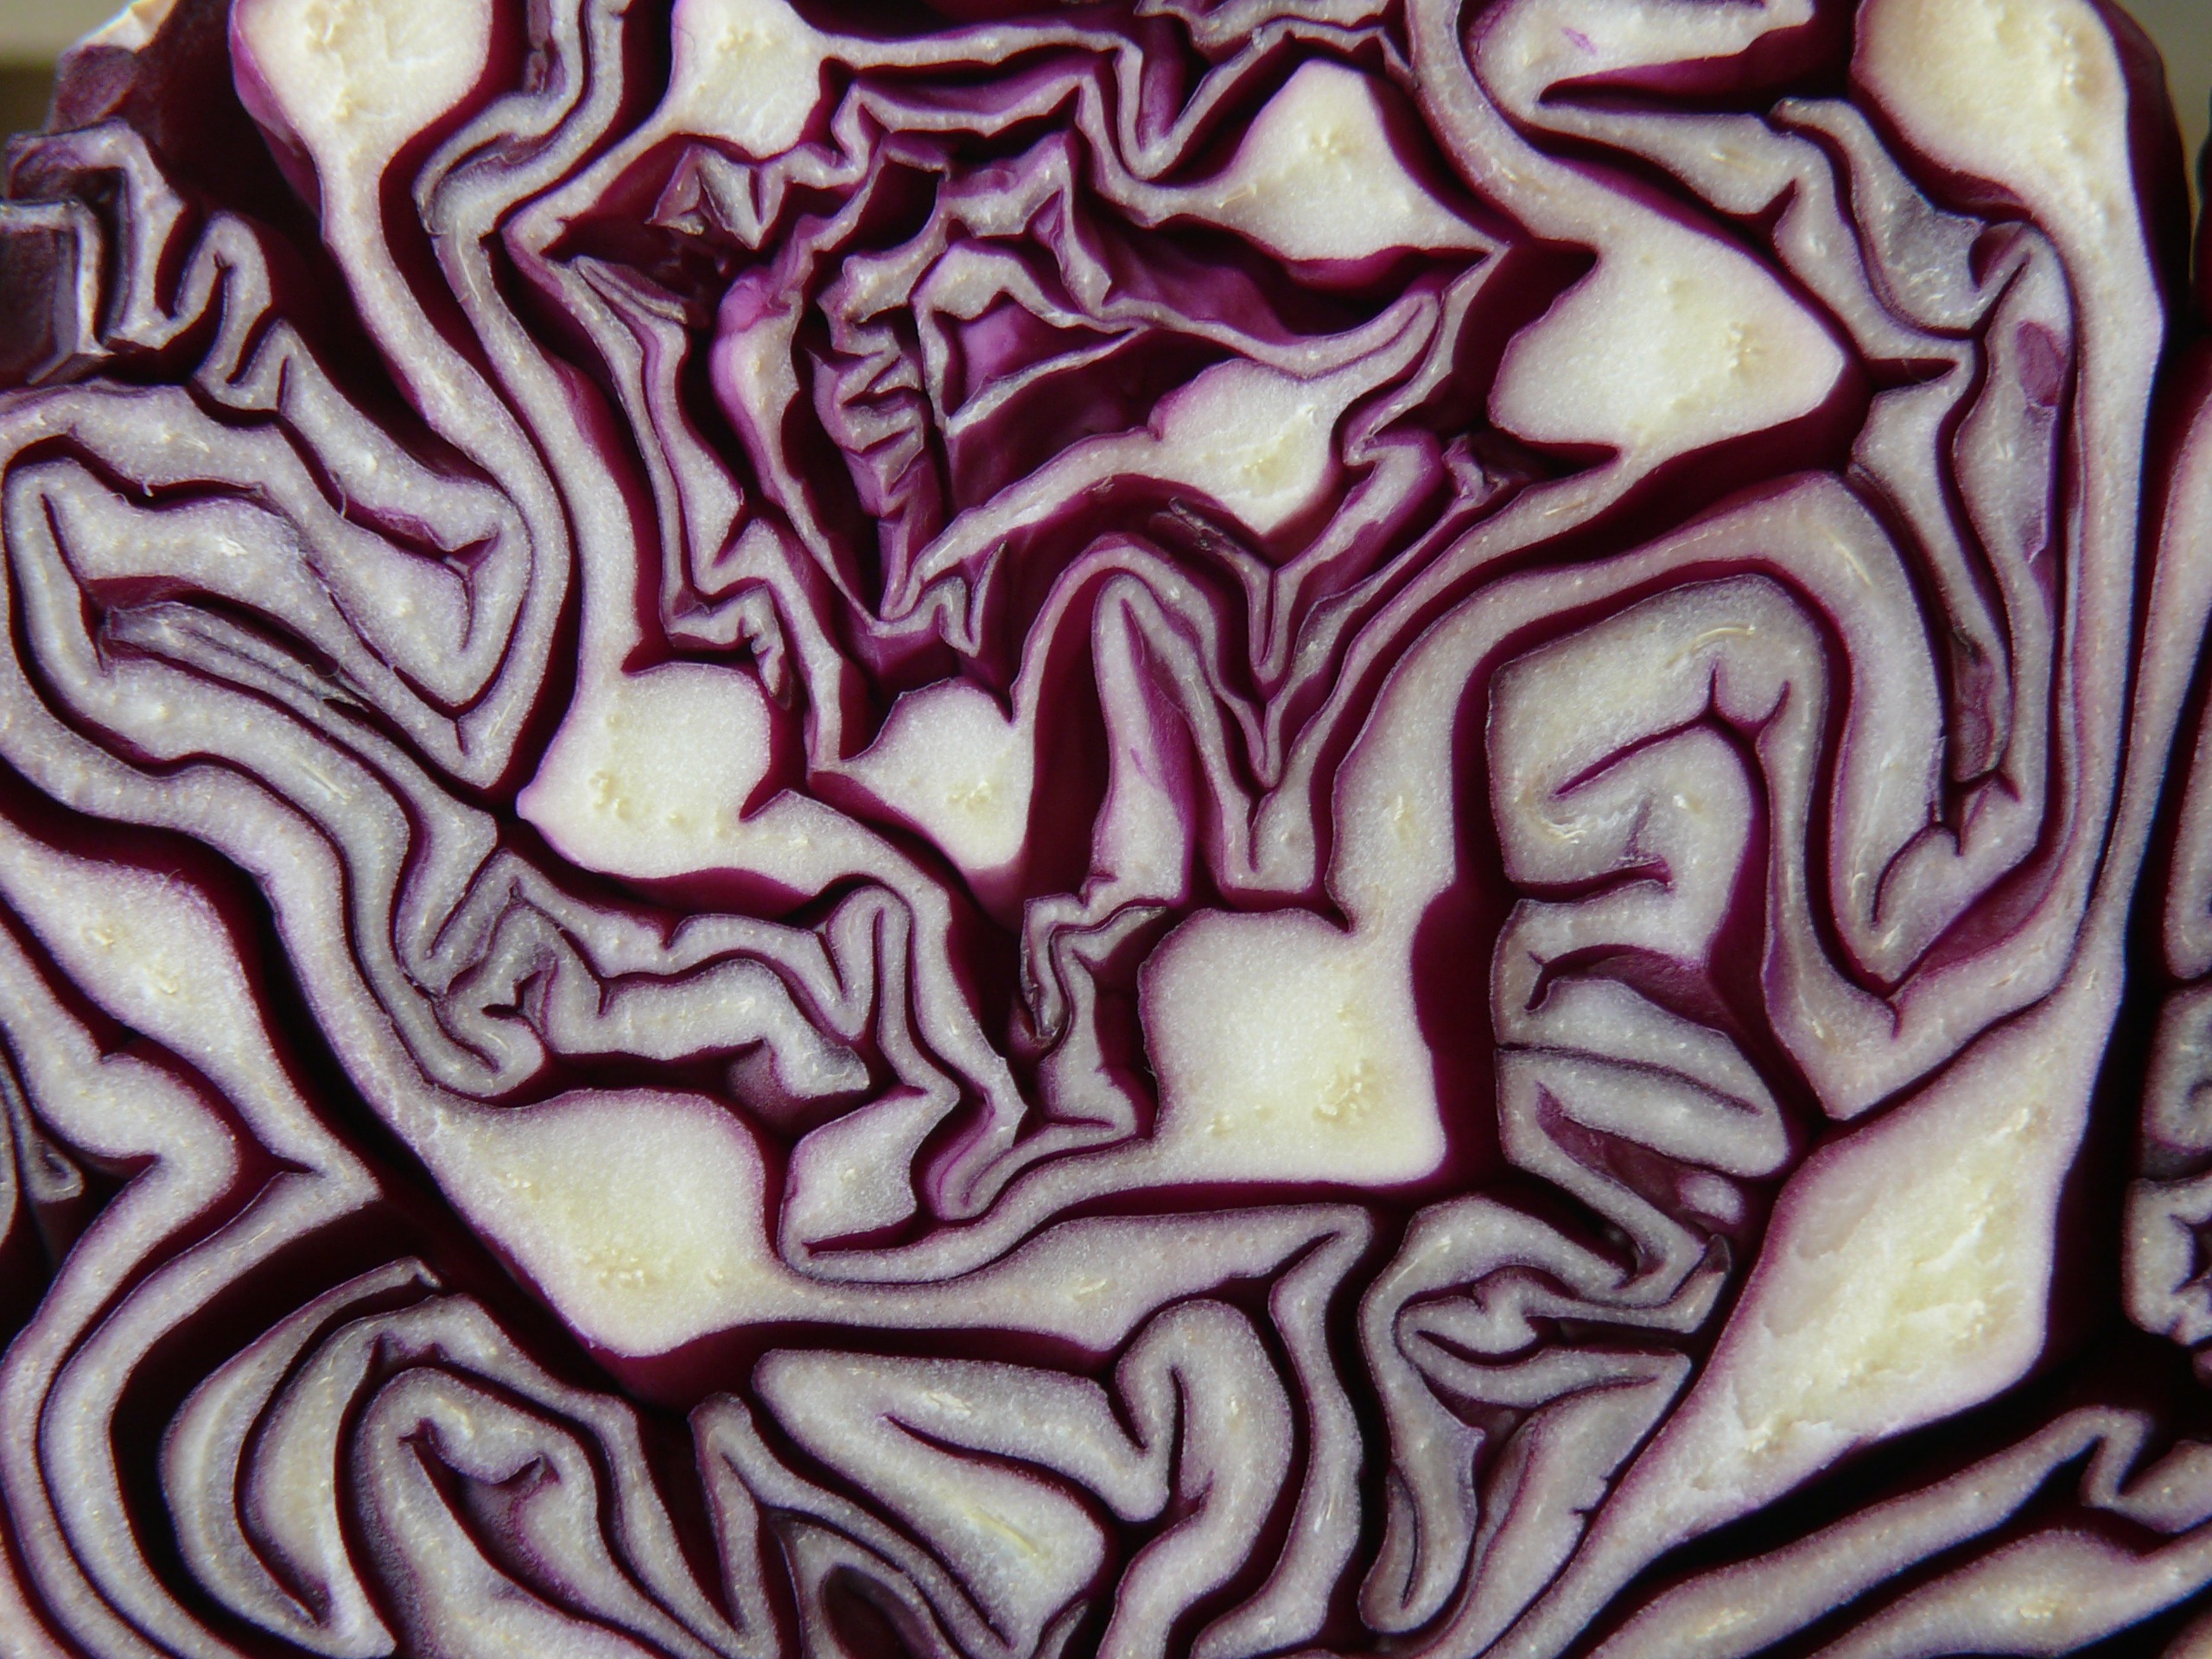
food, red, produce, vegetable, blue, material, cut, vegetables, violet, organ, carving, cabbage, cross section, red cabbage